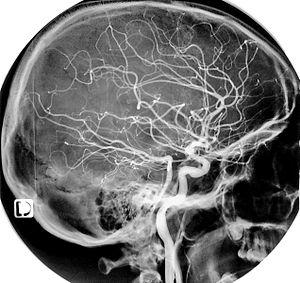
Artériographie carotidienne normale
L'artère carotide interne est une artère issue de l'artère carotide commune, de la branche externe plus précisément, et vascularisant la plus grande partie du cerveau, l'oreille interne et l'œil.